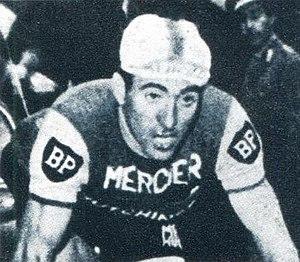
Valentin Huot est un coureur cycliste français, né le 1ᵉʳ mai 1929 à Creyssensac-et-Pissot et mort le 21 novembre 2017 à Manzac-sur-Vern dans le même département.